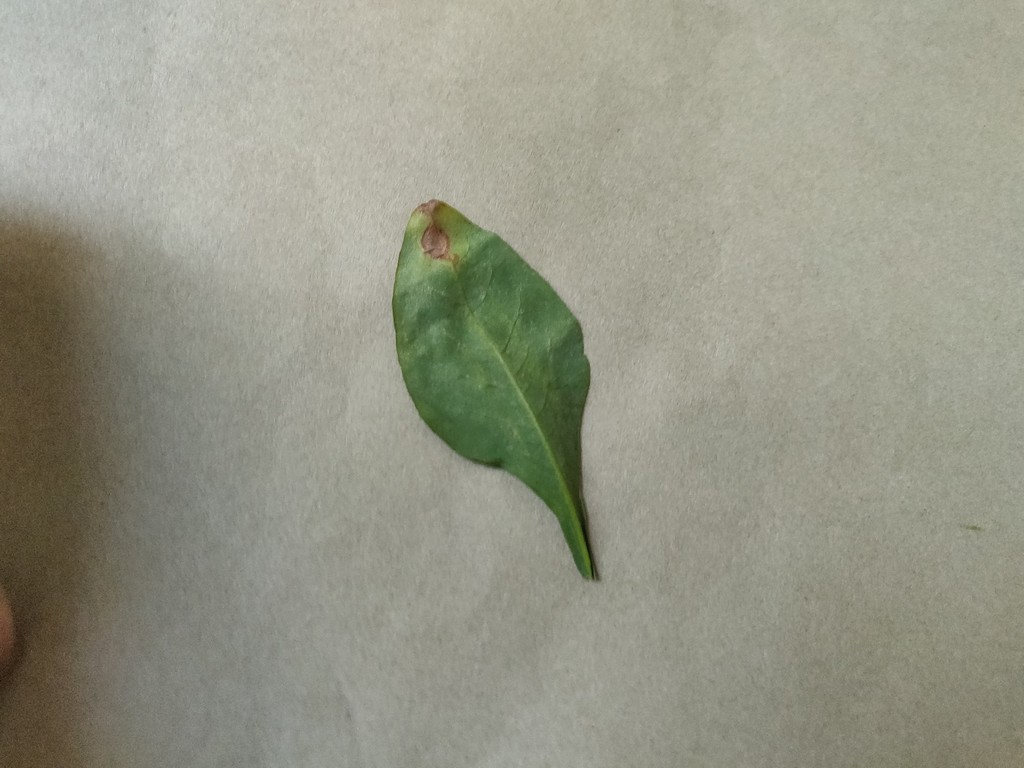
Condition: Unhealthy
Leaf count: single
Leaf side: back